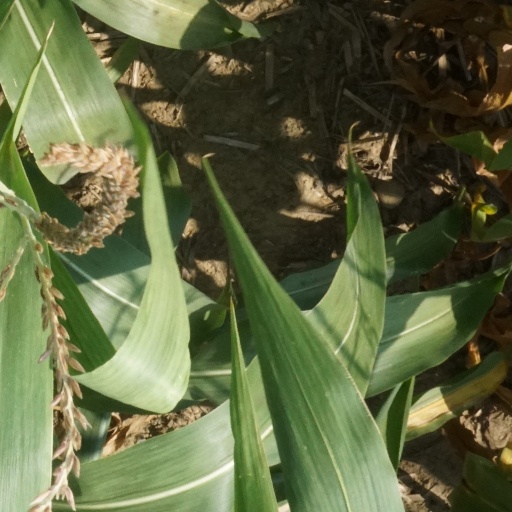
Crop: maize; corn